Answer in natural language. Is black lshaped countertop behind Doorway? Choose between the following options: yes or no
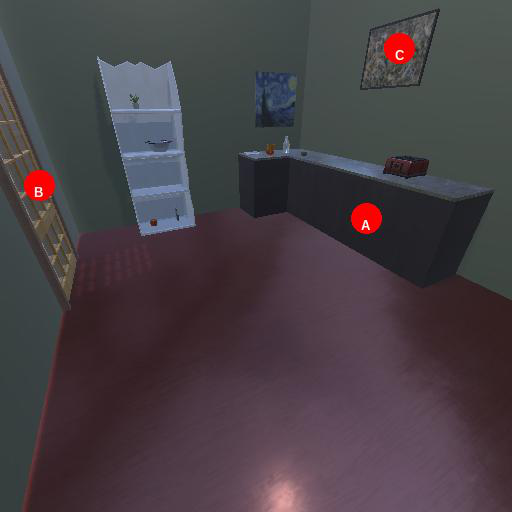
<answer>yes</answer>